Answer in natural language. Considering the relative positions, where is modern brown dresser with six drawers (highlighted by a red box) with respect to Window (highlighted by a blue box)? Choose between the following options: right or left
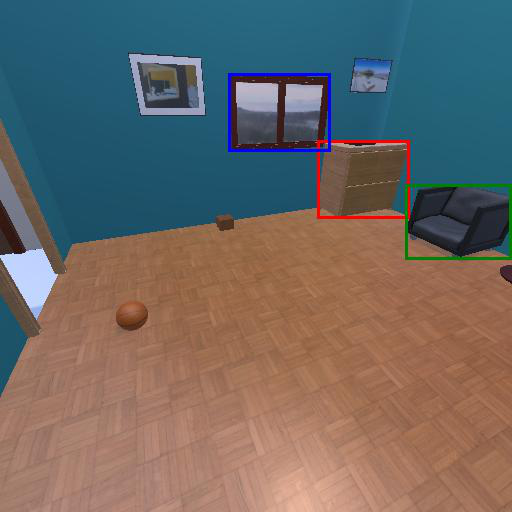
<answer>right</answer>